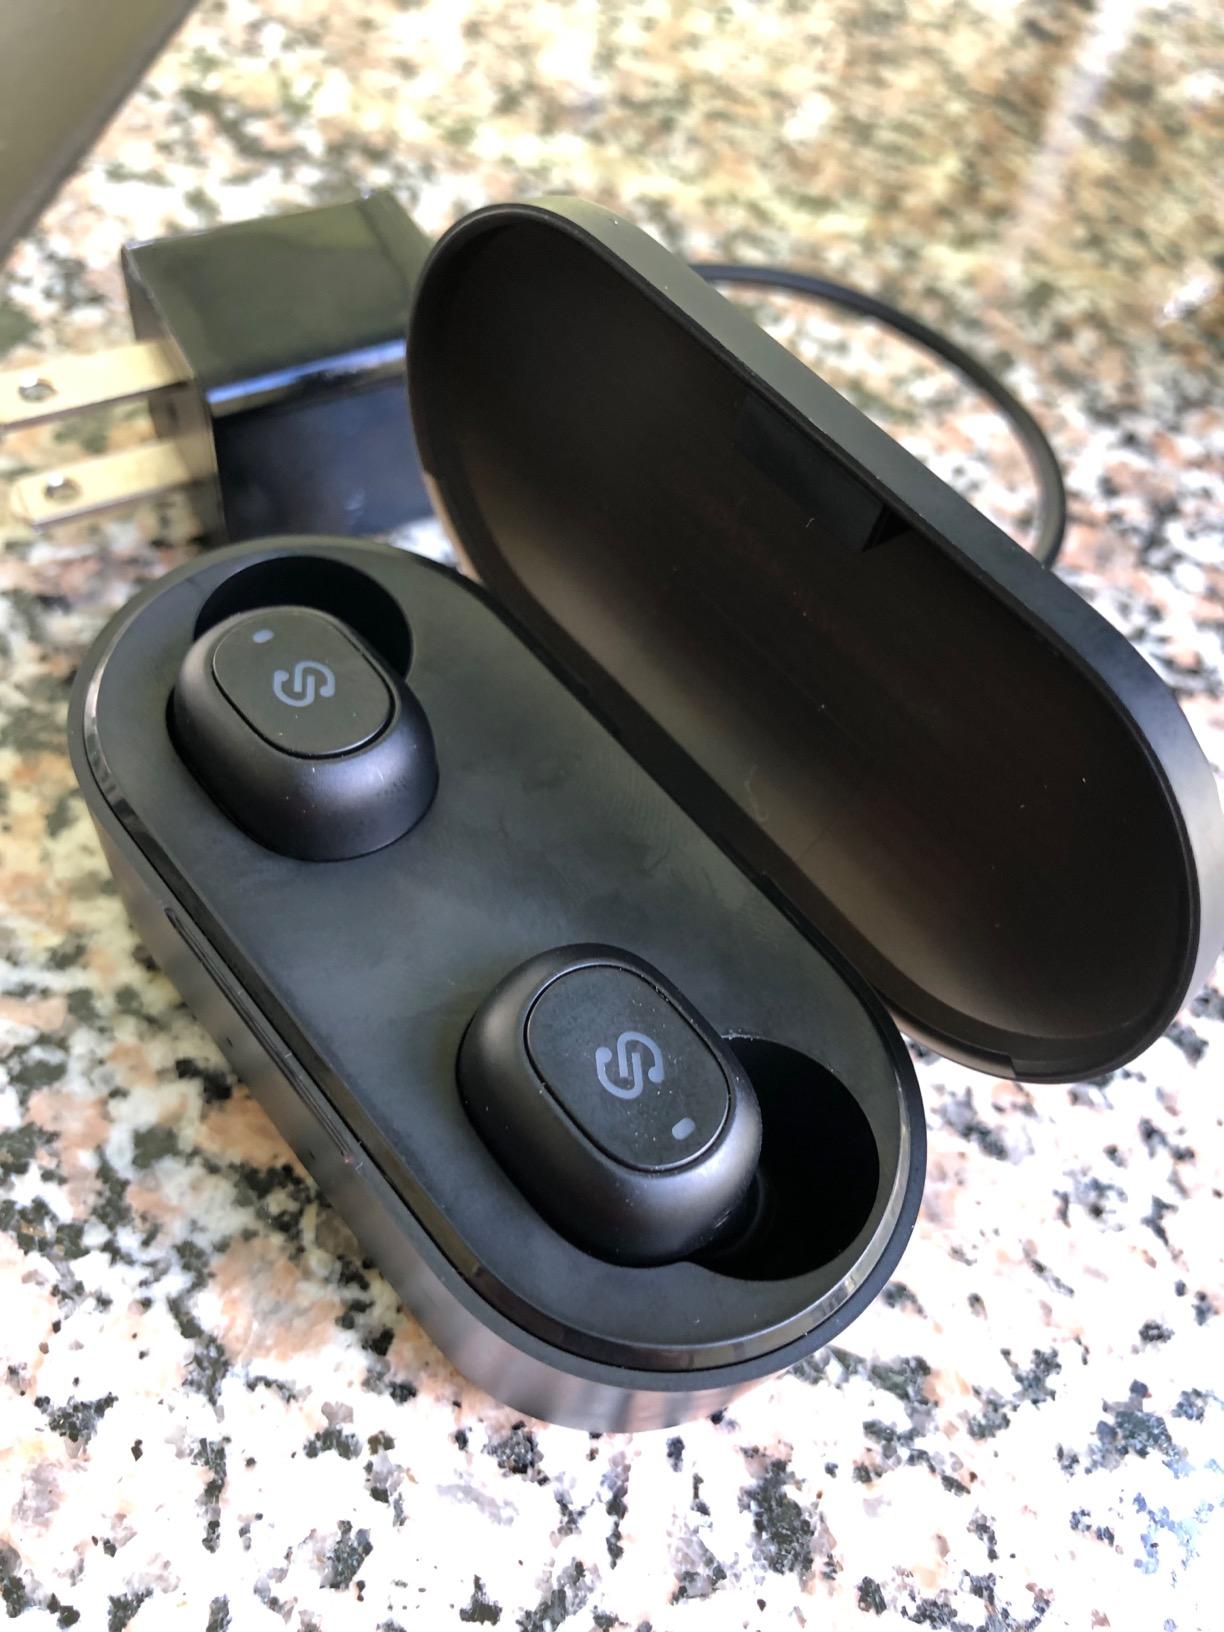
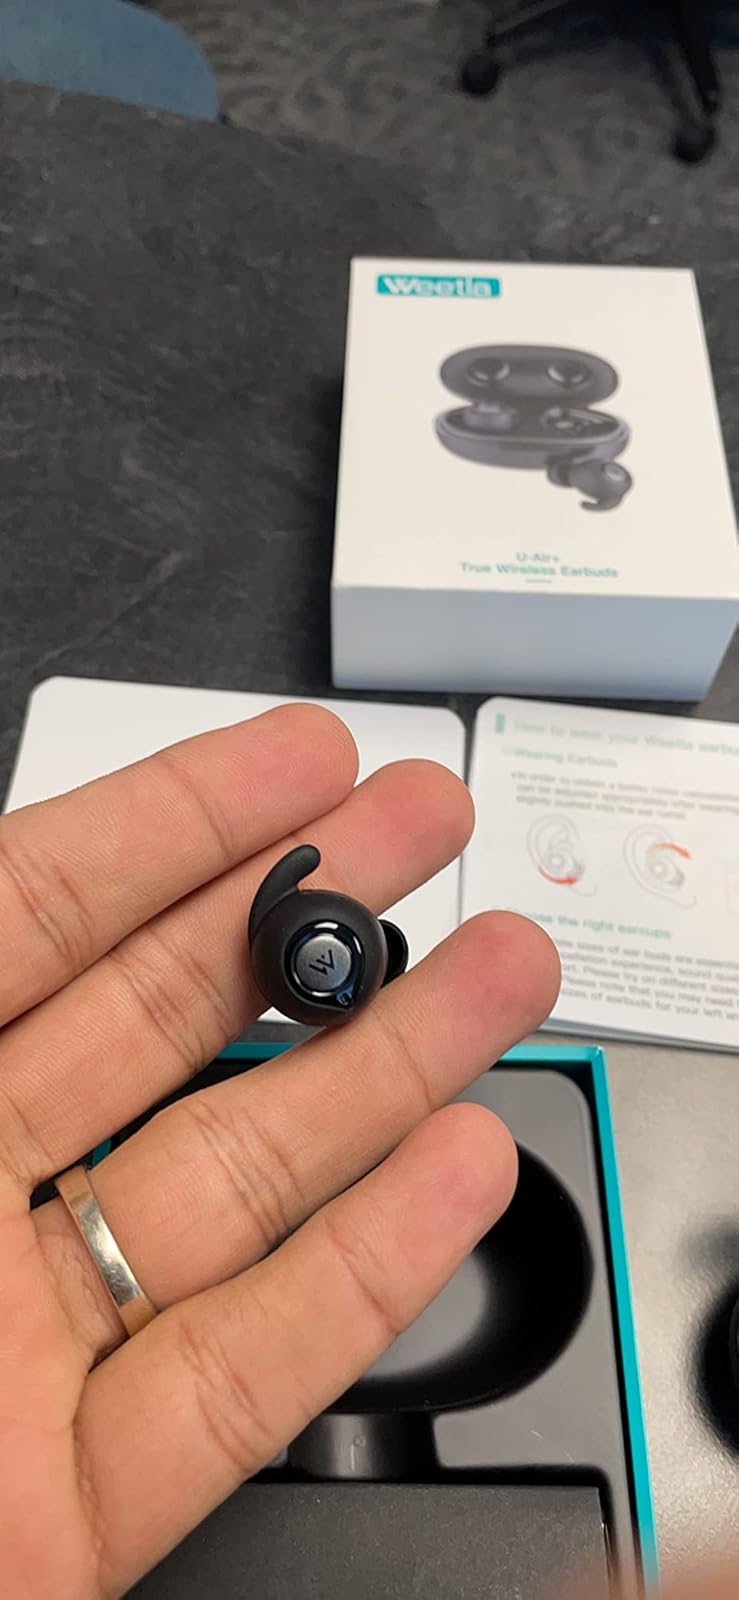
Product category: earbuds
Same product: no